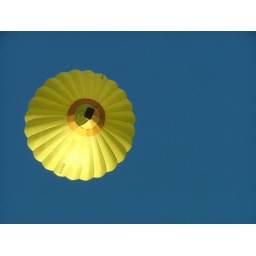
the balloon almost directly above me, against the clear blue sky